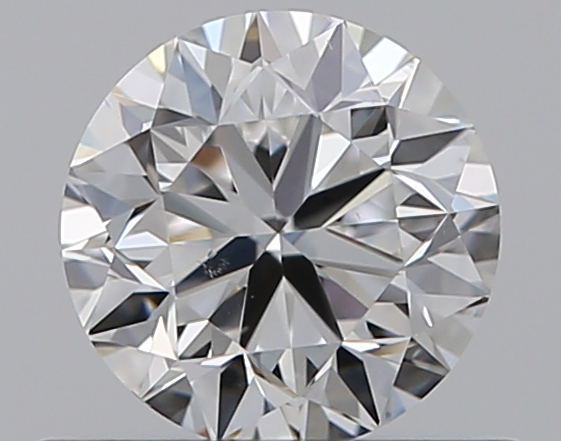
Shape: round
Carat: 0.5
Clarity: SI1
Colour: F
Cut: VG
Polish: EX
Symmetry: VG
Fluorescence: N
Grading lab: GIA
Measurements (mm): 4.93 x 4.95 x 3.18